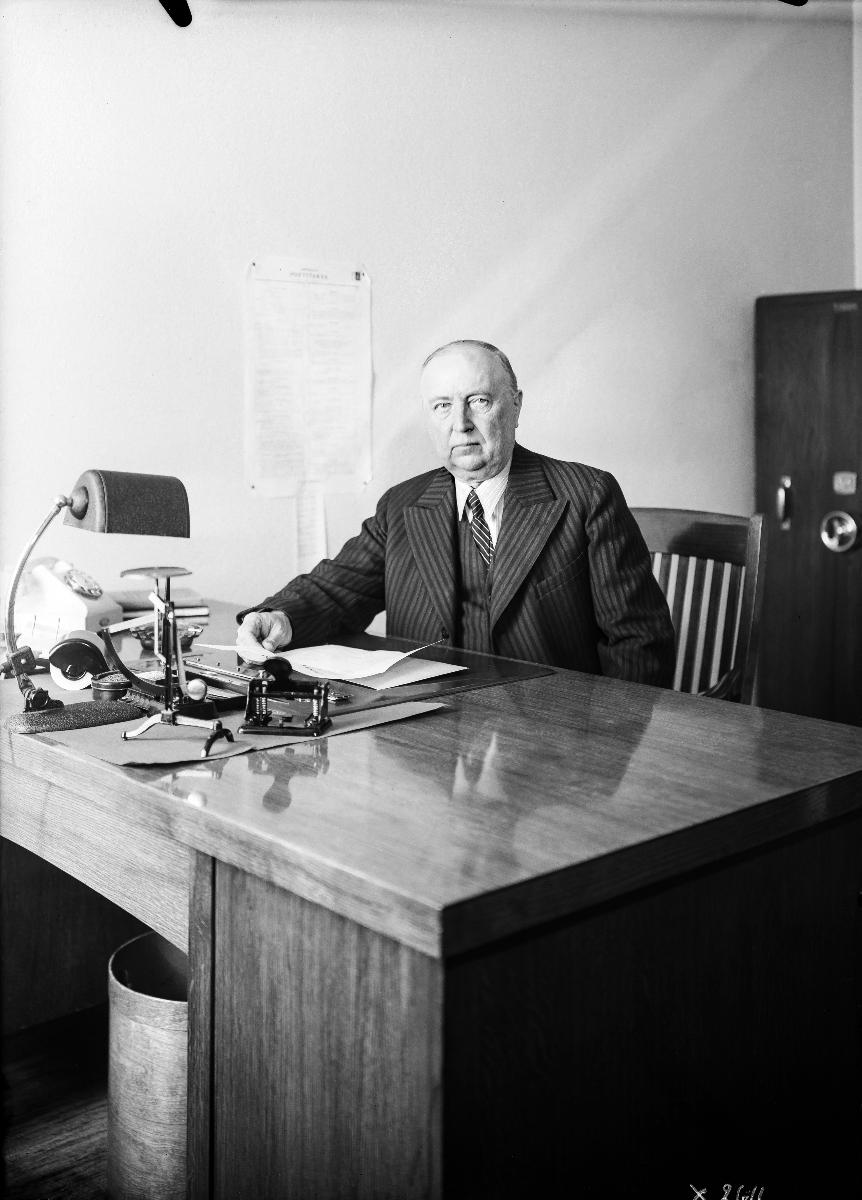
Keskinäinen Henkivakuutusyhtiö Salama
A life insurance company
sisällön kuvaus: Henkilö pöydän ääressä Keskinäinen Henkivakuutusyhtiö Salaman konttorissa Oulussa vuonna 1940. content description: A person at the office of Keskinäinen Henkivakuutusyhtiö Salama in Oulu, Finland, in 1940.
Vuosi: 1940
Paikka: Suomi
Aiheet: sisäkuva; vakuutusyhtiöt; toimistorakennukset; toimistot; toimistotyöntekijät; henkilökuvat (henkilöhistoria); insurance companies; office buildings; offices; office workers; portrayals (biographical history); försäkringsbolag; kontorsbyggnader; kontor; kontorsanställda; personporträtt (personhistoria)